Nicolae Stanciu (footballer, born 1993)

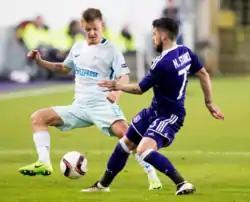
Stanciu (right) playing against Zenit Saint Petersburg in the Europa League round of 32, 17 February 2017.

On 29 August 2016, amid interest from various European sides including Chelsea, Stanciu travelled to Belgium to sign a five-year contract with Anderlecht. The transfer fee was worth an initial €7.8 million, potentially raising to €9.8 million after bonuses. Therefore, Stanciu became the then-most expensive player bought by a Belgian club, ahead of former record holder Steven Defour (€6 million, from Porto to Anderlecht in 2014). In November 2017, his agent confirmed that the additional €2 million had been paid, which also made him the Liga I's most expensive sale by surpassing the €9.5 million move of Vlad Chiricheș to Tottenham Hotspur in 2013.